Kangaroo mouse

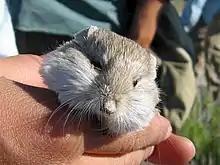
Pale kangaroo mouse in California

A kangaroo mouse is either one of the two species of jumping mouse (genus Microdipodops) native to the deserts of the southwestern United States, predominantly found in the state of Nevada. The name "kangaroo mouse" refers to the species' extraordinary jumping ability, similar to the much larger kangaroo. The two species are: